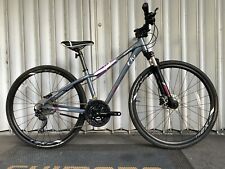
Vehicle type: Bikes